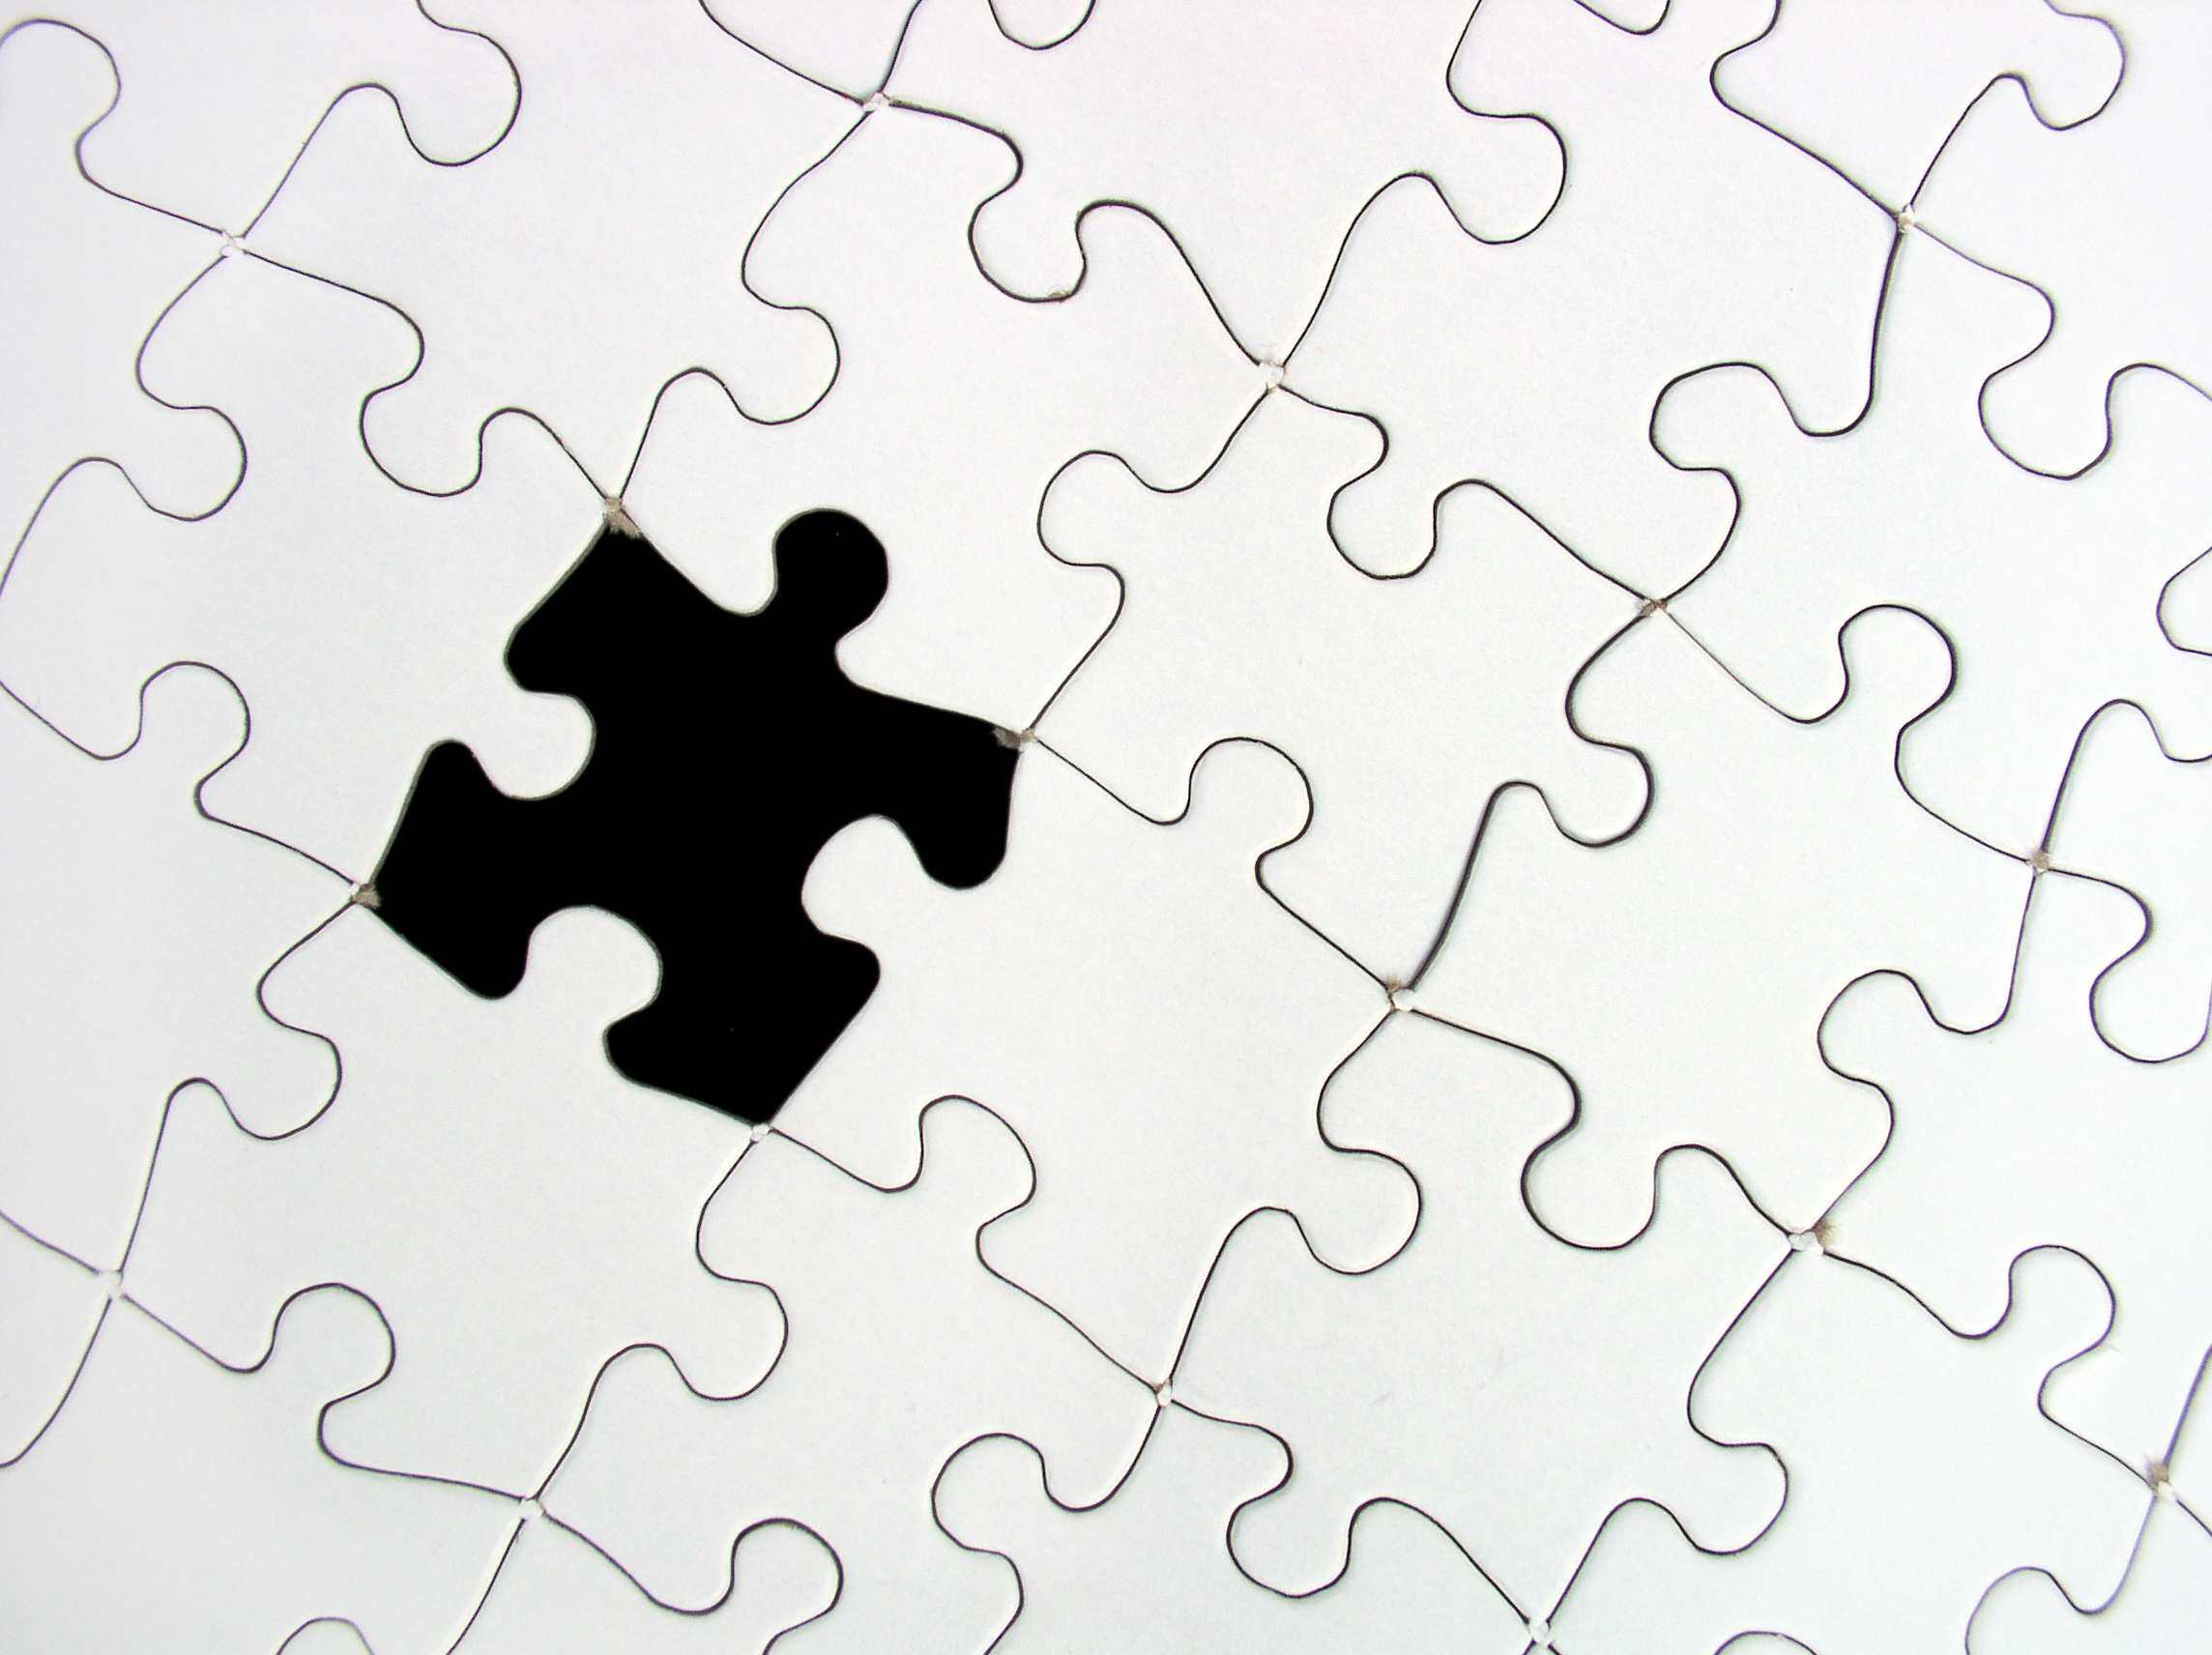
puzzle, missing, hole, empty, play, activity, insert, challenge, add to, supplement, complete, complement, mistake, find, leisure, try, search, jigsaw puzzle, line, design, pattern